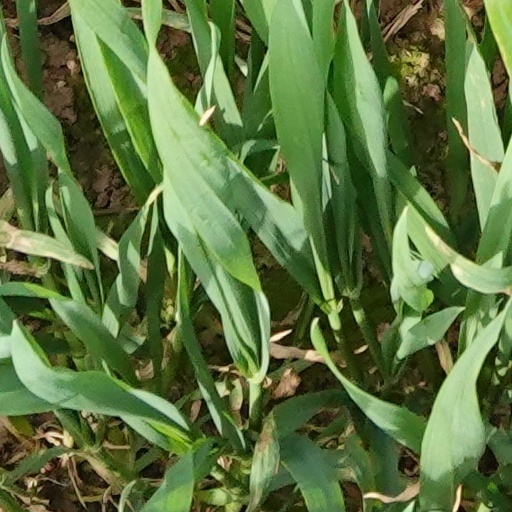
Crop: wheat